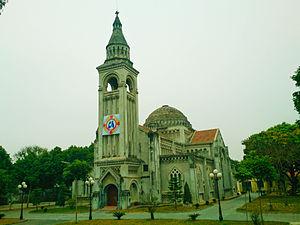
Cathédrale Sainte-Thérèse-de-l'Enfant-Jésus de Sontay, siège du diocèse de Hung Hoa dans la banlieue de Hanoï.